Charles Joseph Lambert (engineer)

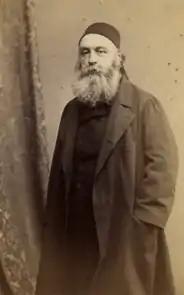

Charles Joseph Lambert, also known as Lambert Bey (Valenciennes, May 2, 1804 - Paris, February 13, 1864) was a French explorer and engineer.